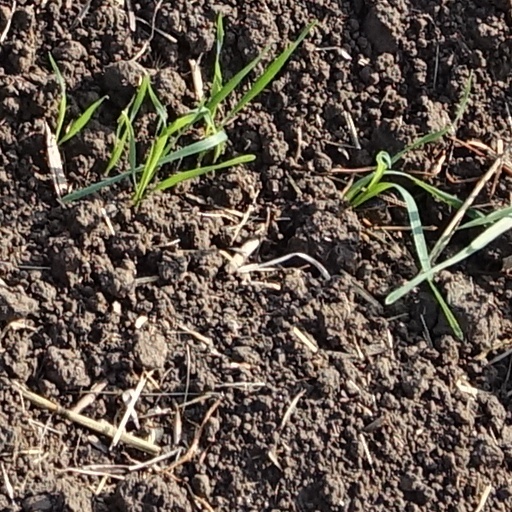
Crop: wheat